Indianola Carnegie Library

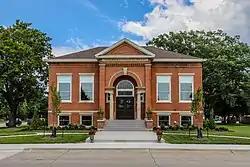

The Indianola Carnegie Library is a historic building located in Indianola, Iowa, United States. In November 1902 the local library board submitted a grant application to Andrew Carnegie so they could build a new building. The $10,000 grant was approved on January 13, 1903, and $2,000 was added at a later date. The Indianola City Council agreed to allocate $1,000 a year toward its upkeep. They also bought two lots at the corner of Buxton and Boston. One of the lots was owned by the family of Hannah Babb, the city librarian. Local architect Frederick W. Keith designed the brick Neoclassical structure, and it was built by G.W. James. The library eventually outgrew the building and it was replaced in 1984. The Des Moines Metro Opera has their offices in the old Carnegie building. It was listed on the National Register of Historic Places in 2017.